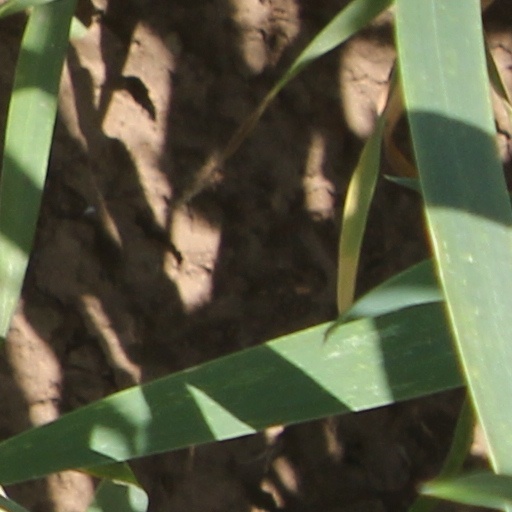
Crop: wheat